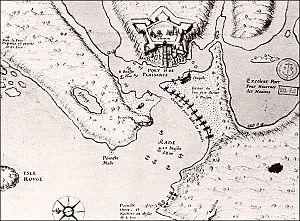
Fort de Plaisance en 1675
Aujourd'hui, nommé Placentia, Plaisance est un ancien port français situé sur la côte sud de l'île de Terre-Neuve en Nouvelle-France. Le port est le point de départ de la pêche à la morue.
Ceci est une liste des forts de la Nouvelle-France. Pour faciliter l'accès, les forts sont
Fort de Plaisance fut un fort français construit au XVIIᵉ siècle sur l'île de Terre-Neuve à l'époque de la Nouvelle-France.